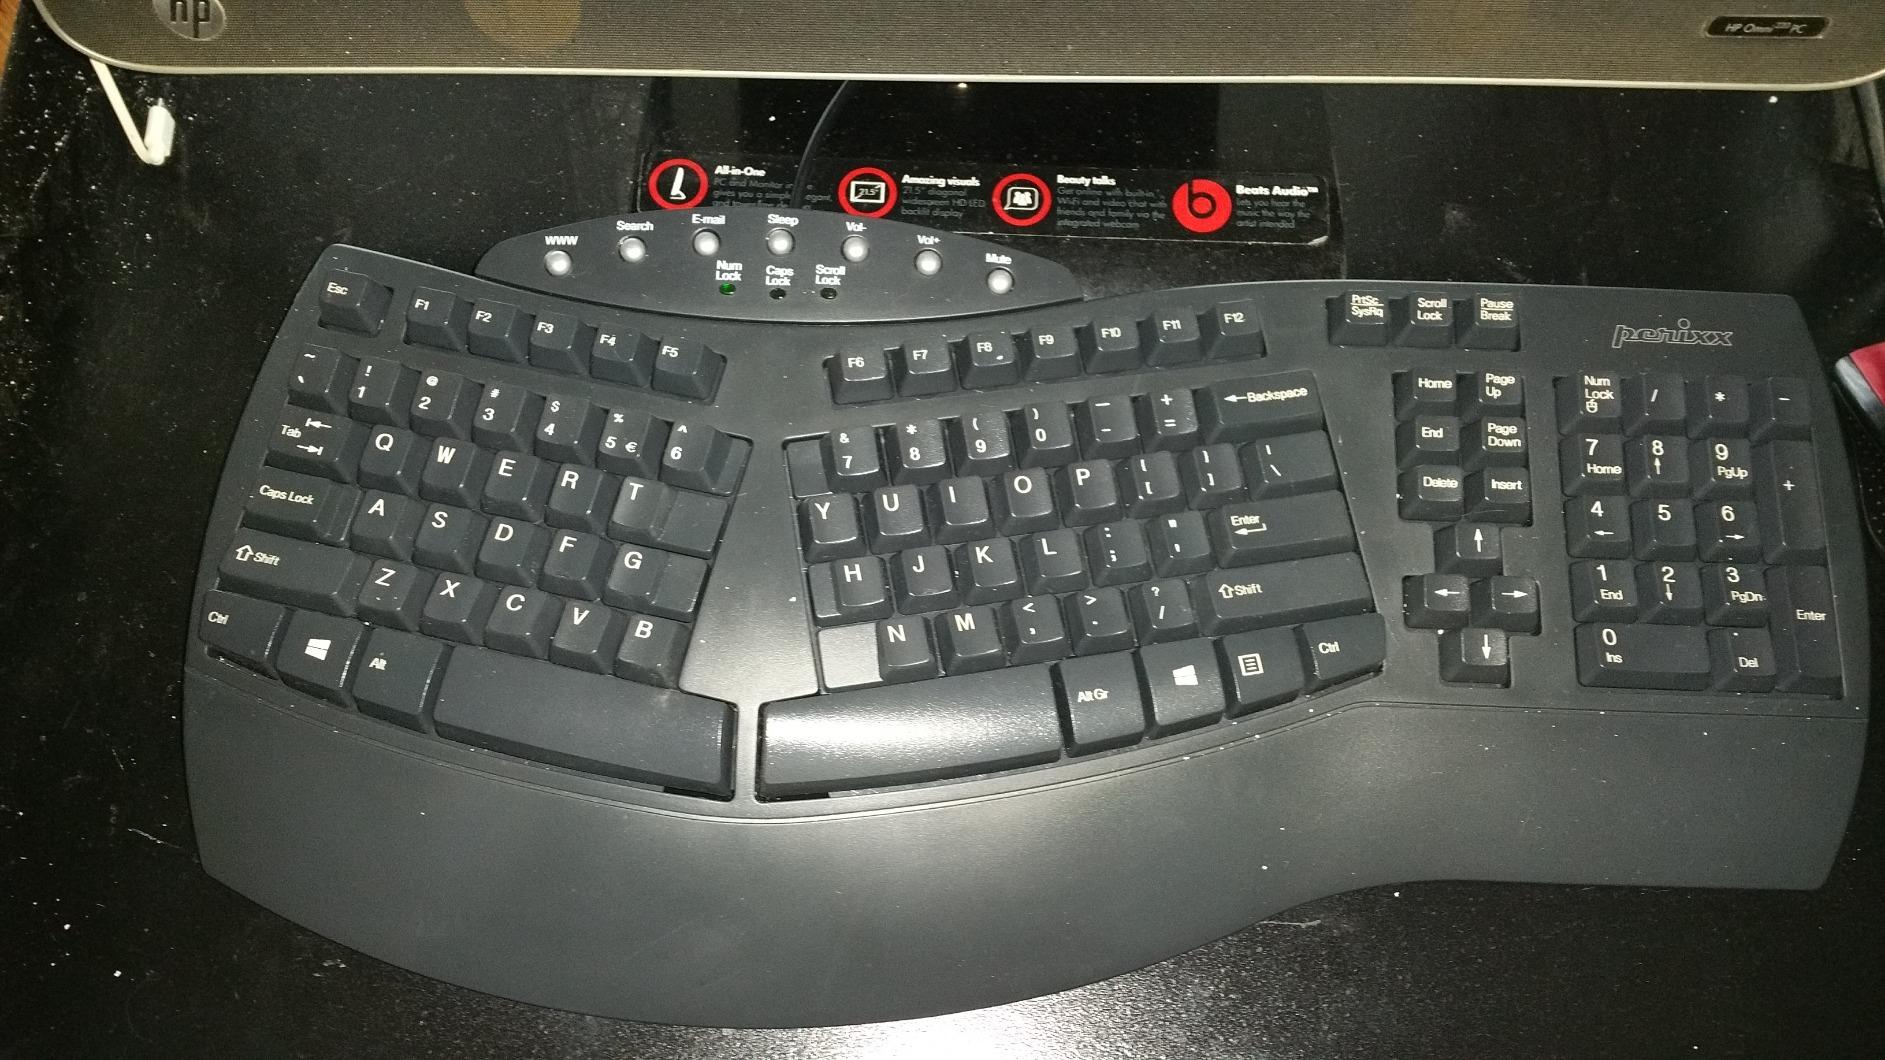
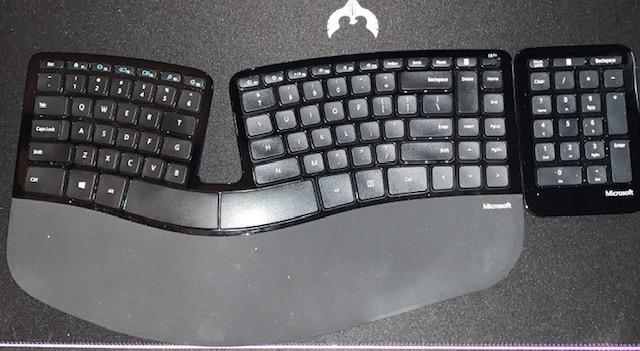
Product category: keyboard
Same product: no